Talk That Talk (Rihanna song)

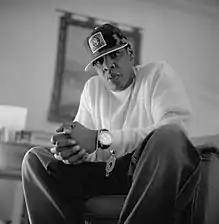
"Talk That Talk" features rapper Jay-Z, who also co-wrote the song.

Before her sixth studio album "Talk That Talk" was released in November 2011, Rihanna announced on her Twitter account that, apart from the song "We Found Love" with Calvin Harris, the album would have only one other featured artist, although she did not mention the artist's name. Jay Brown, Rihanna's manager, explained that they preferred to record independently rather than collaborate with other artists. On November 8, Rihanna confirmed on Twitter that her mentor, American rapper Jay-Z, would appear as a featured artist on the album's title track. Brown said that the collaboration "happened organically".